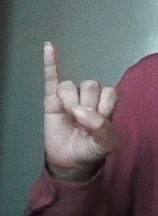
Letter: meem